John B. Kane Residence

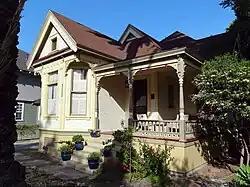
John B. Kane Residence, May 2012

The John B. Kane Residence is a two-story Queen Anne-Eastlake Victorian house located in West Adams, Los Angeles on Bonsallo Avenue. Built 1892–1893, the house was designated Los Angeles Historic Cultural Monument #500 in June 1990.